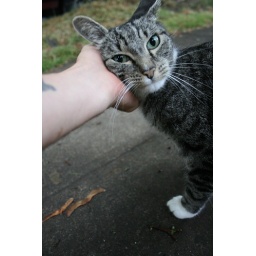
crazy cute cat near nate's house